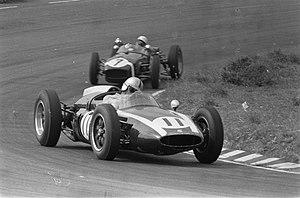
Le Grand Prix de Belgique 1960, disputé sur le circuit de Spa-Francorchamps le 19 juin 1960, est la quatre-vingt-neuvième épreuve du championnat du monde de Formule 1 courue depuis 1950 et la cinquième manche du championnat 1960.
Le Grand Prix des États-Unis 1960, disputé sur le circuit de Riverside le 20 novembre 1960, est la quatre-vingt-quatorzième épreuve du championnat du monde de Formule 1 courue depuis 1950 et la dixième et dernière manche du championnat 1960.
Le Grand Prix des Pays-Bas 1960, disputé sur le circuit de Zandvoort le 6 juin 1960, est la quatre-vingt-huitième épreuve du championnat du monde de Formule 1 courue depuis 1950 et la quatrième manche du championnat 1960.
Le Grand Prix du Portugal 1960, disputé dans la ville de Porto sur le circuit de Boavista le 14 août 1960, est la quatre-vingt-douzième épreuve du championnat du monde de Formule 1 courue depuis 1950 et la huitième manche du championnat 1960.
Le Grand Prix de Monaco 1960, disputé sur le circuit de Monaco le 29 mai 1960, est la quatre-vingt-sixième épreuve du championnat du monde de Formule 1 courue depuis 1950 et la deuxième manche du championnat 1960.
Le Grand Prix de France 1960, disputé sur le circuit de Reims-Gueux le 3 juillet 1960, est la quatre-vingt-dixième épreuve du championnat du monde de Formule 1 courue depuis 1950 et la sixième manche du championnat 1960.
Le Grand Prix de Grande-Bretagne 1960, disputé sur le circuit de Silverstone le 16 juillet 1960, est la quatre-vingt-onzième épreuve du championnat du monde de Formule 1 courue depuis 1950 et la septième manche du championnat 1960.